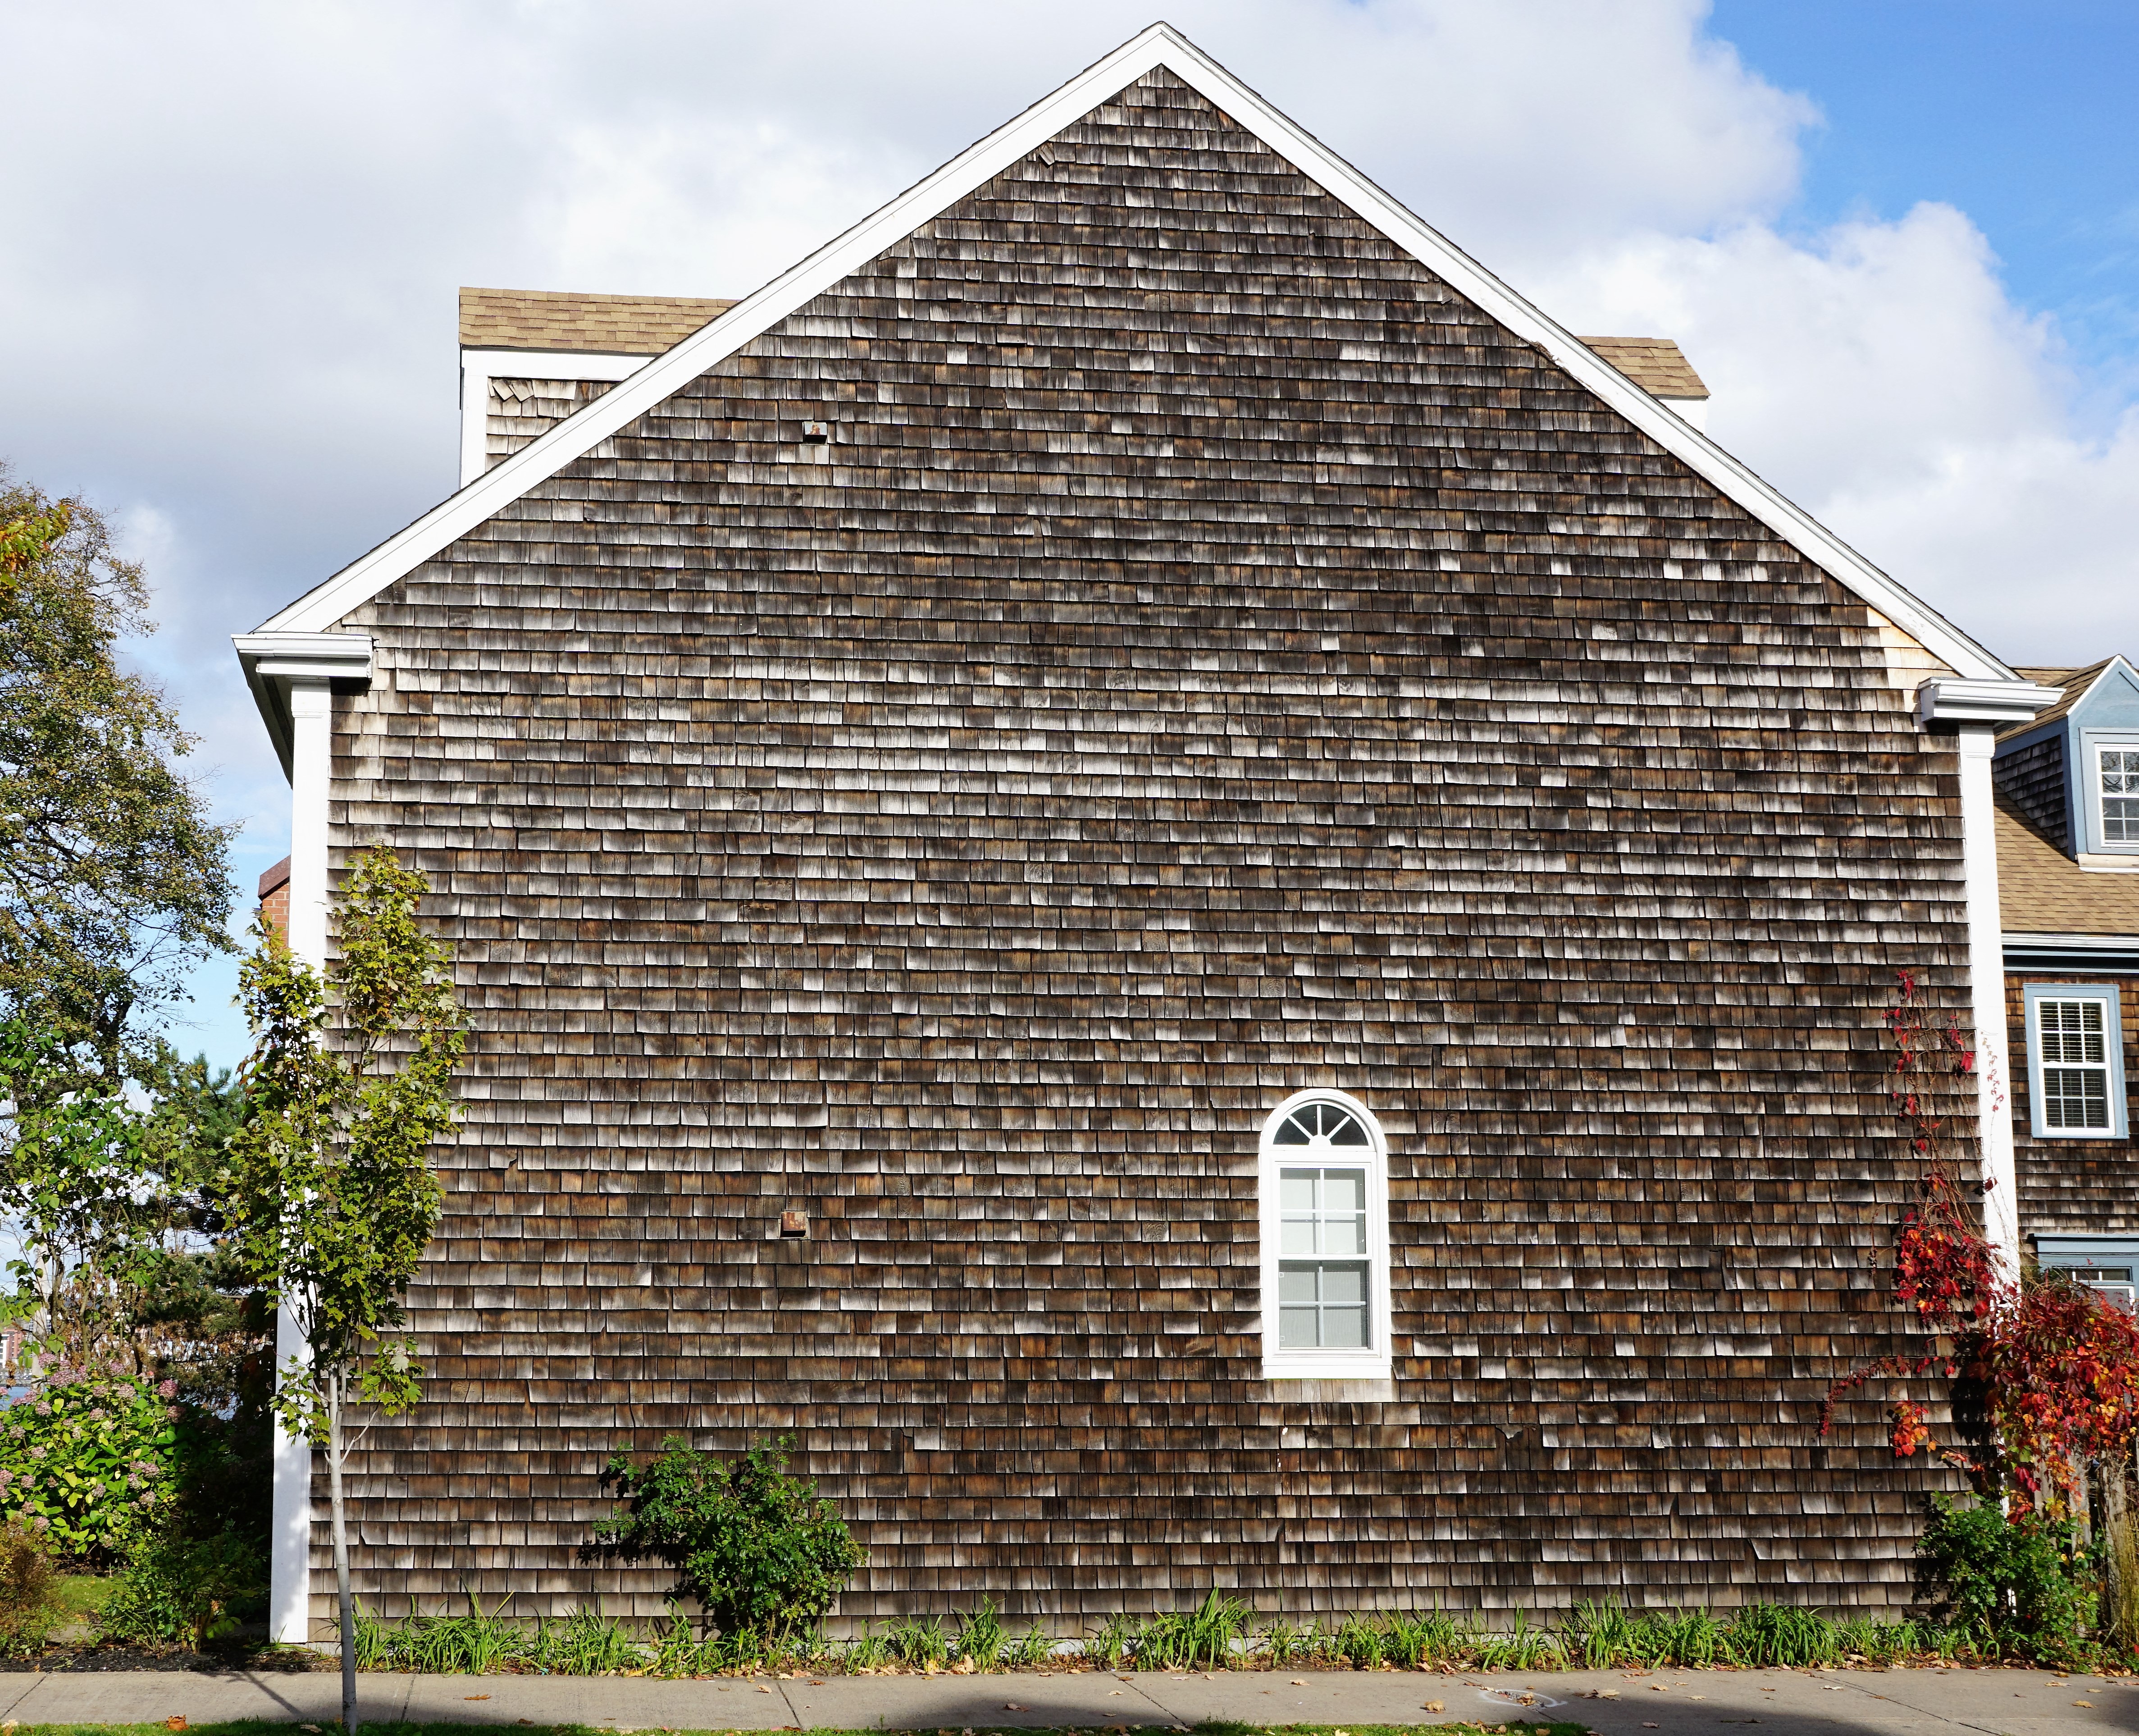
architecture, sky, wood, road, house, window, roof, building, city, home, construction, cottage, facade, property, blue, church, chapel, garden, apartment, settlement, place of worship, grey, clouds, canada, farmhouse, halifax, estate, siding, neighbourhood, residential area